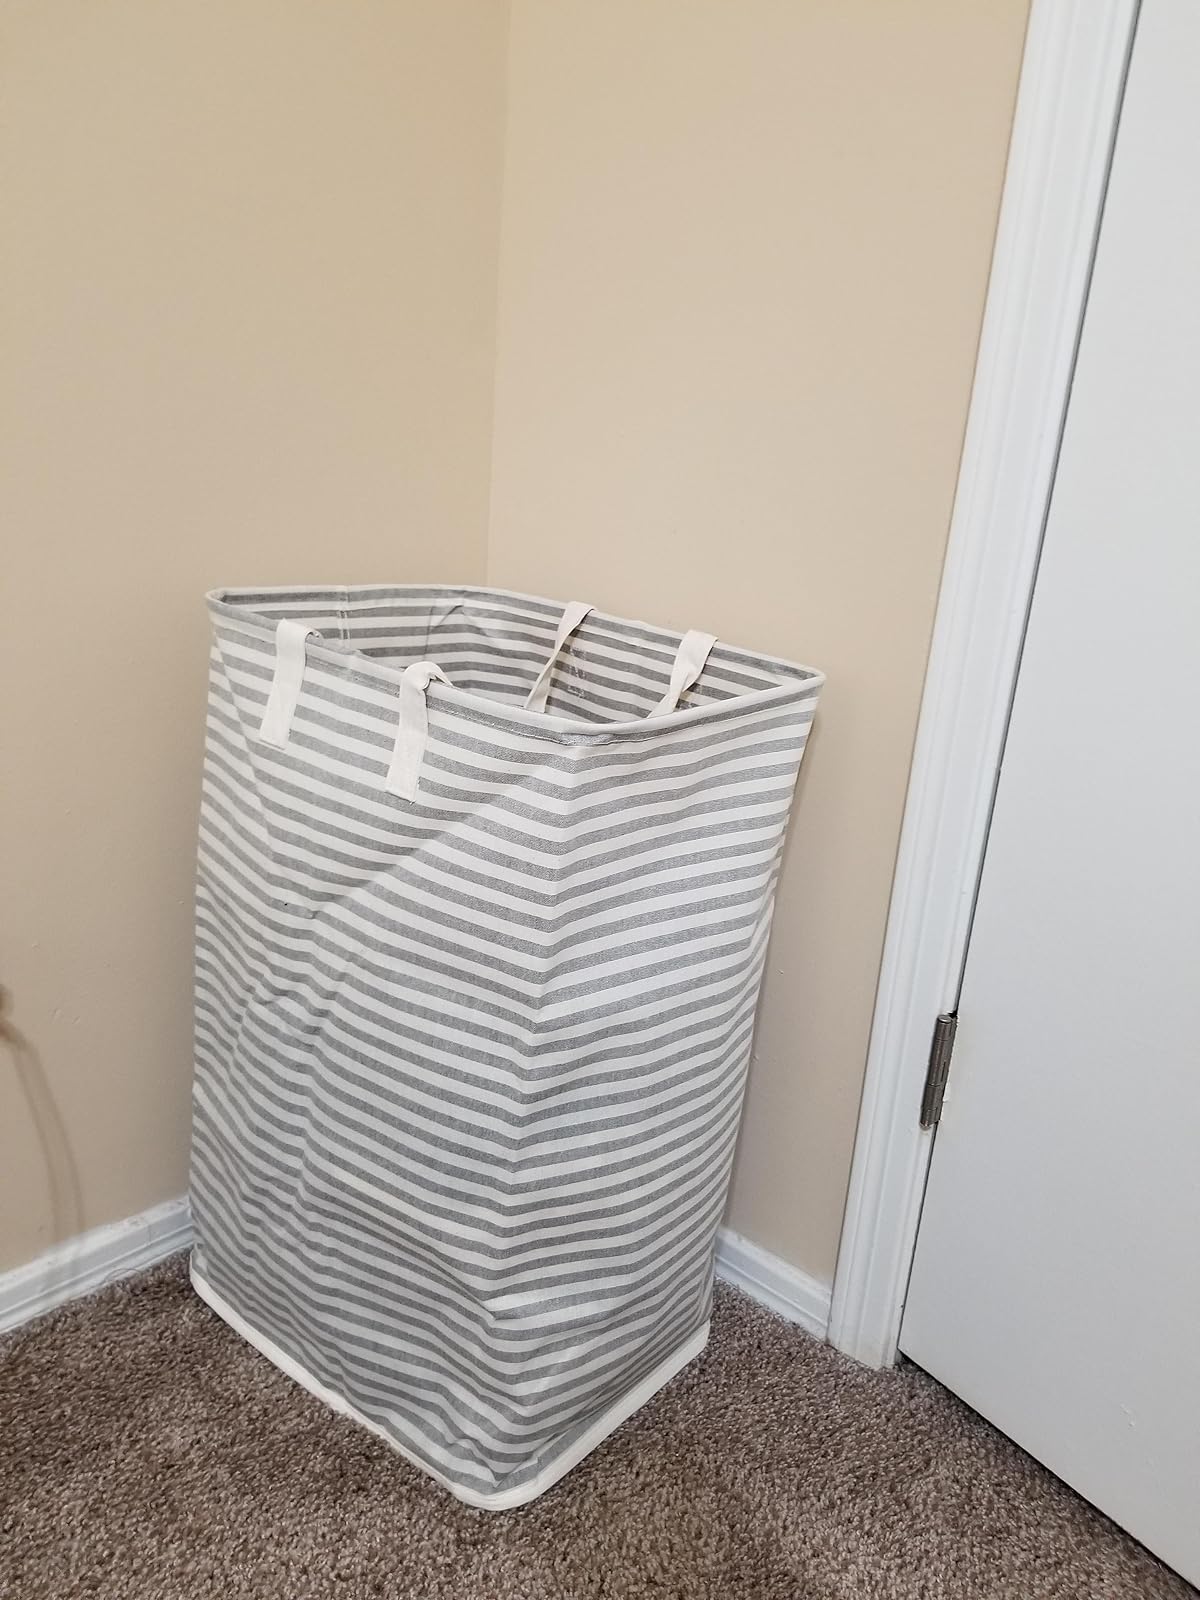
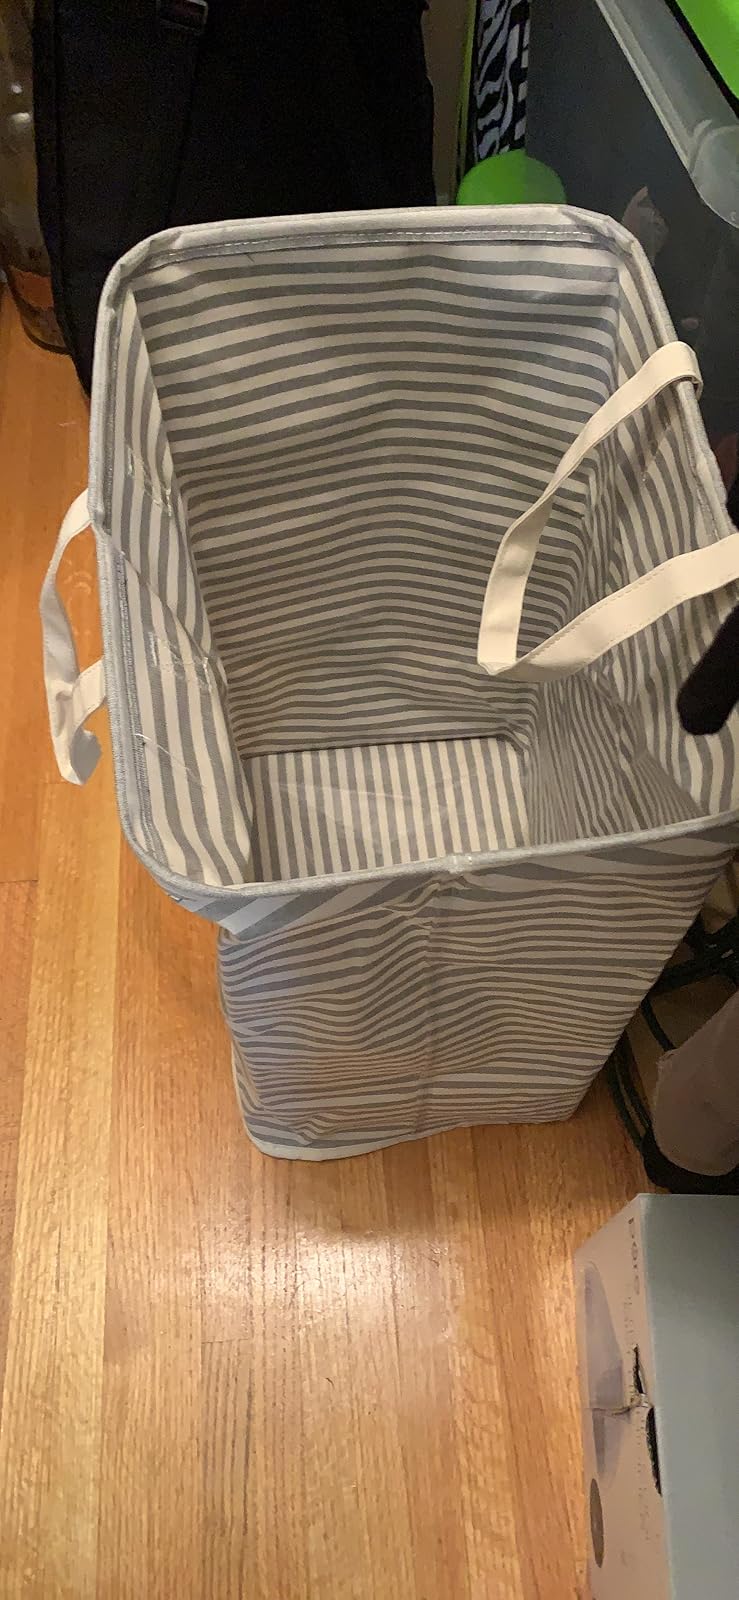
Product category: items_hamper
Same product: yes